Samuel Cunningham House

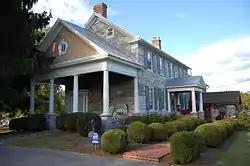

Samuel Cunningham House, also known as Pleasant View Farm, is a historic home located near Hedgesville, Berkeley County, West Virginia. It was built in 1820 and is a two-story, eight-bay, gable roofed stone and brick house. The house was expanded about 1840 and a Colonial Revival style porch was added in the early 20th century. Also on the property is a brick smoke house.